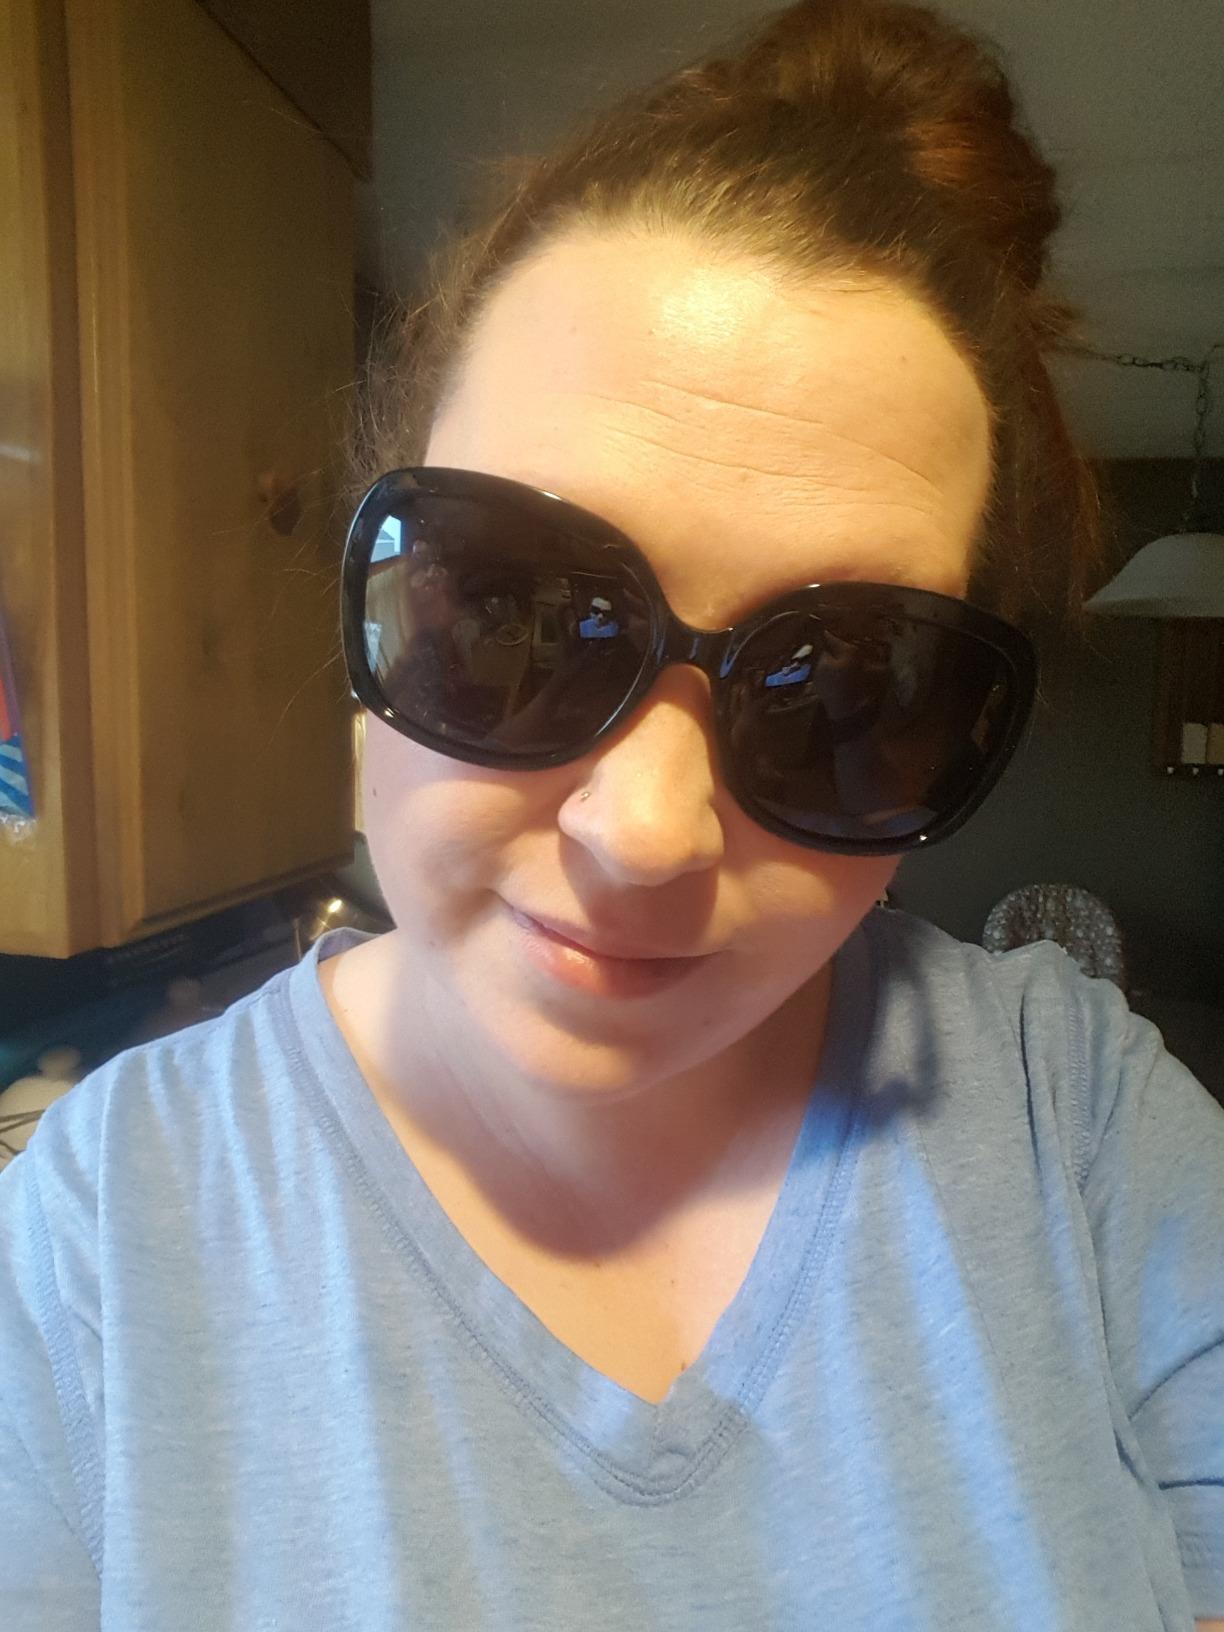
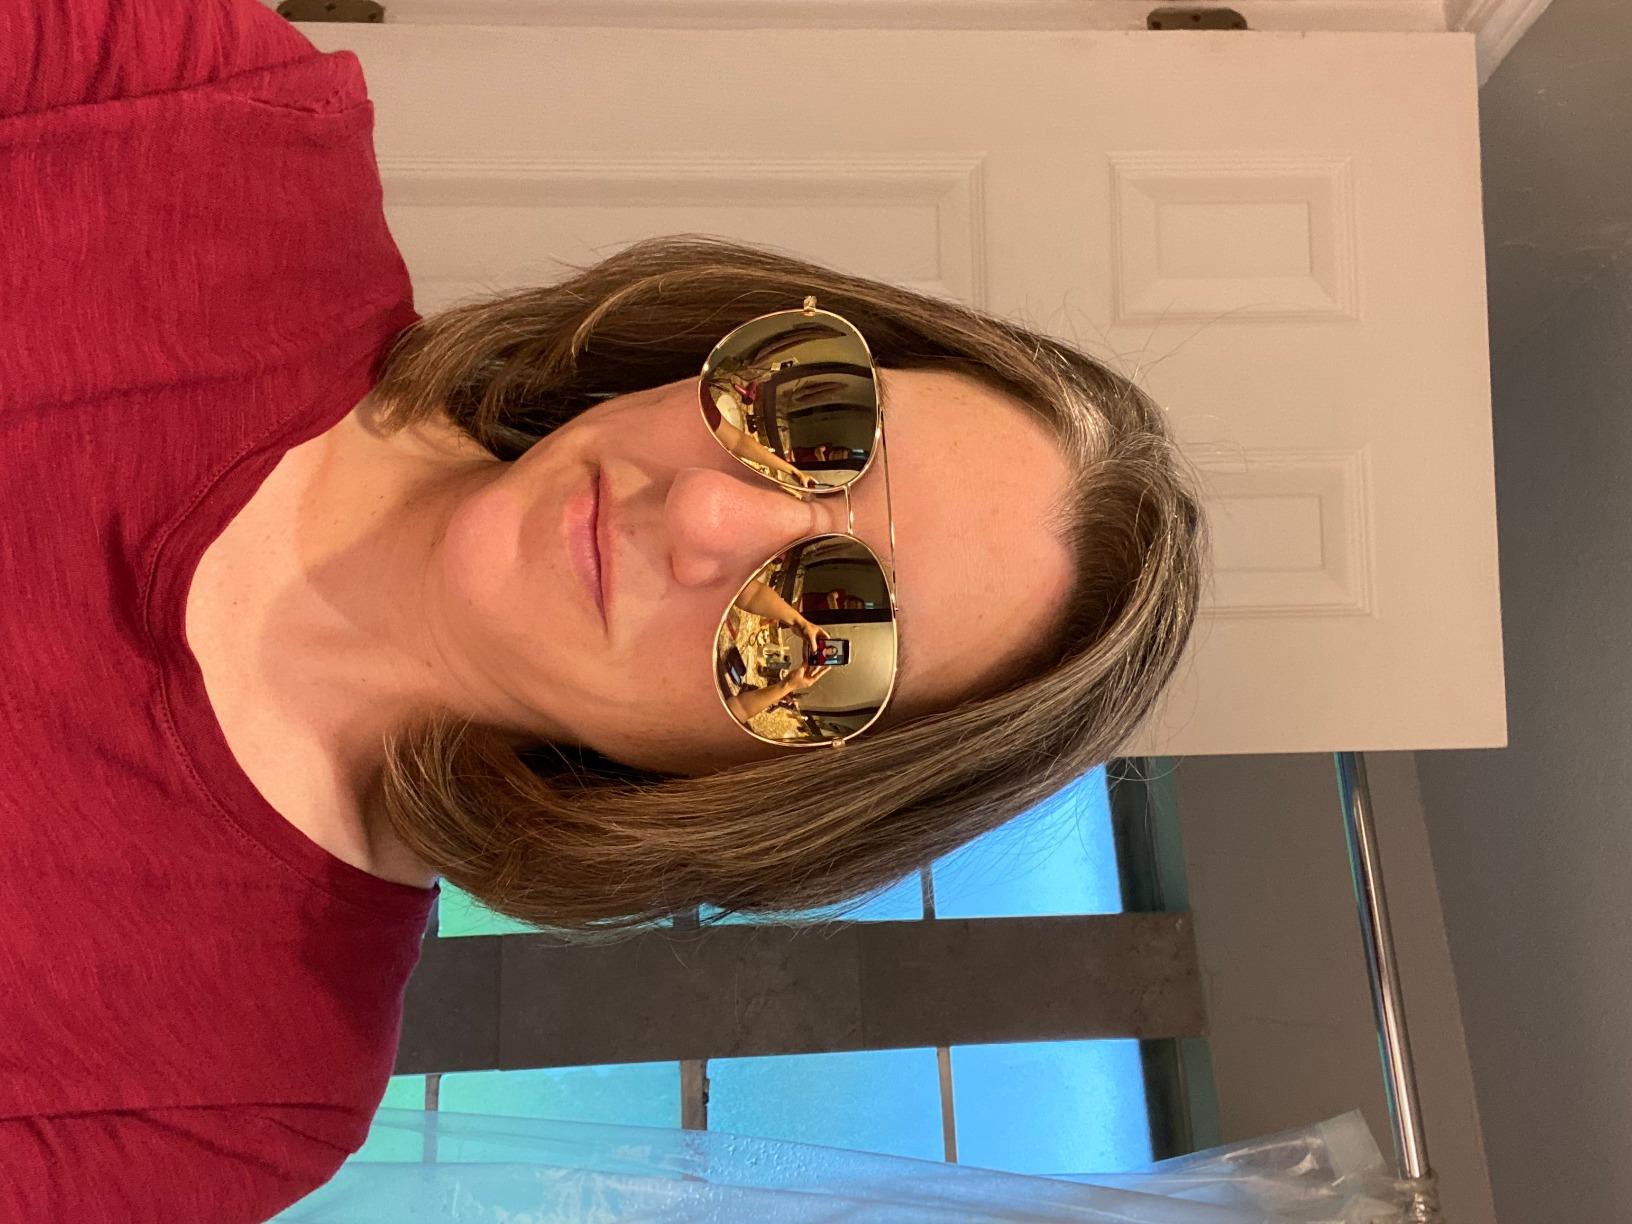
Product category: accessories_sunglasses
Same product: no